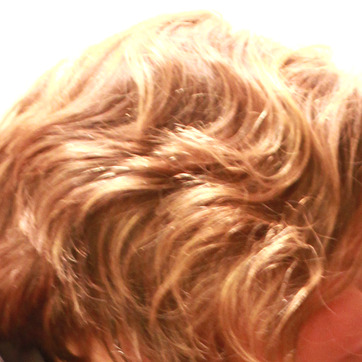
Material: hair